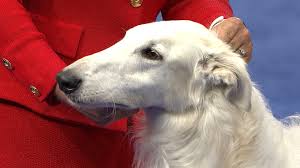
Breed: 226-n000064-borzoi